Canada–Greece relations

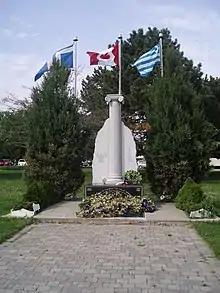
Greek-Canadian monument in Toronto

Canada and Greece first exchanged ambassadors in 1942. Both countries are members of the Organisation for Economic Co-operation and Development, Organisation internationale de la Francophonie, Organization for Security and Co-operation in Europe, NATO and the United Nations. There is a strong Greek community living in Canada.